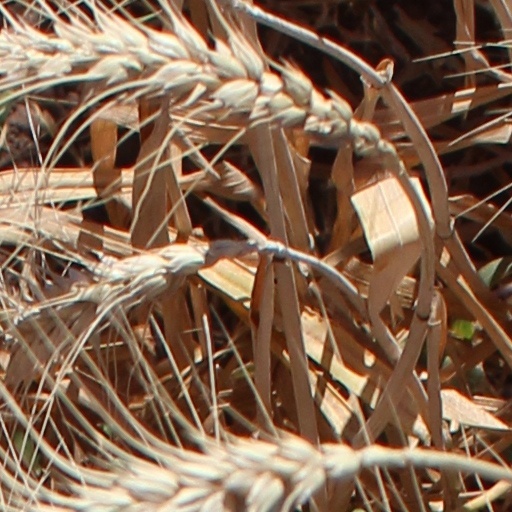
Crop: wheat